Rib (aeronautics)

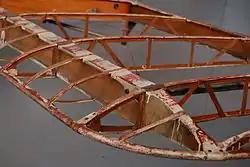
Wing ribs of a de Havilland DH.60 Moth

In an aircraft, ribs are forming elements of the airframe structure of a wing, especially in traditional construction.